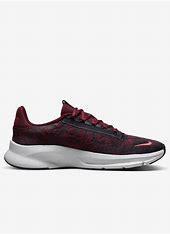
Brand: Nike
Model: Superrep Go 3 Flyknit Next Nature